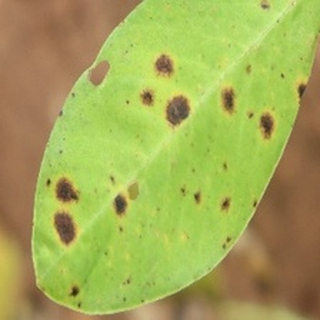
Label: groundnut_late_leaf_spot